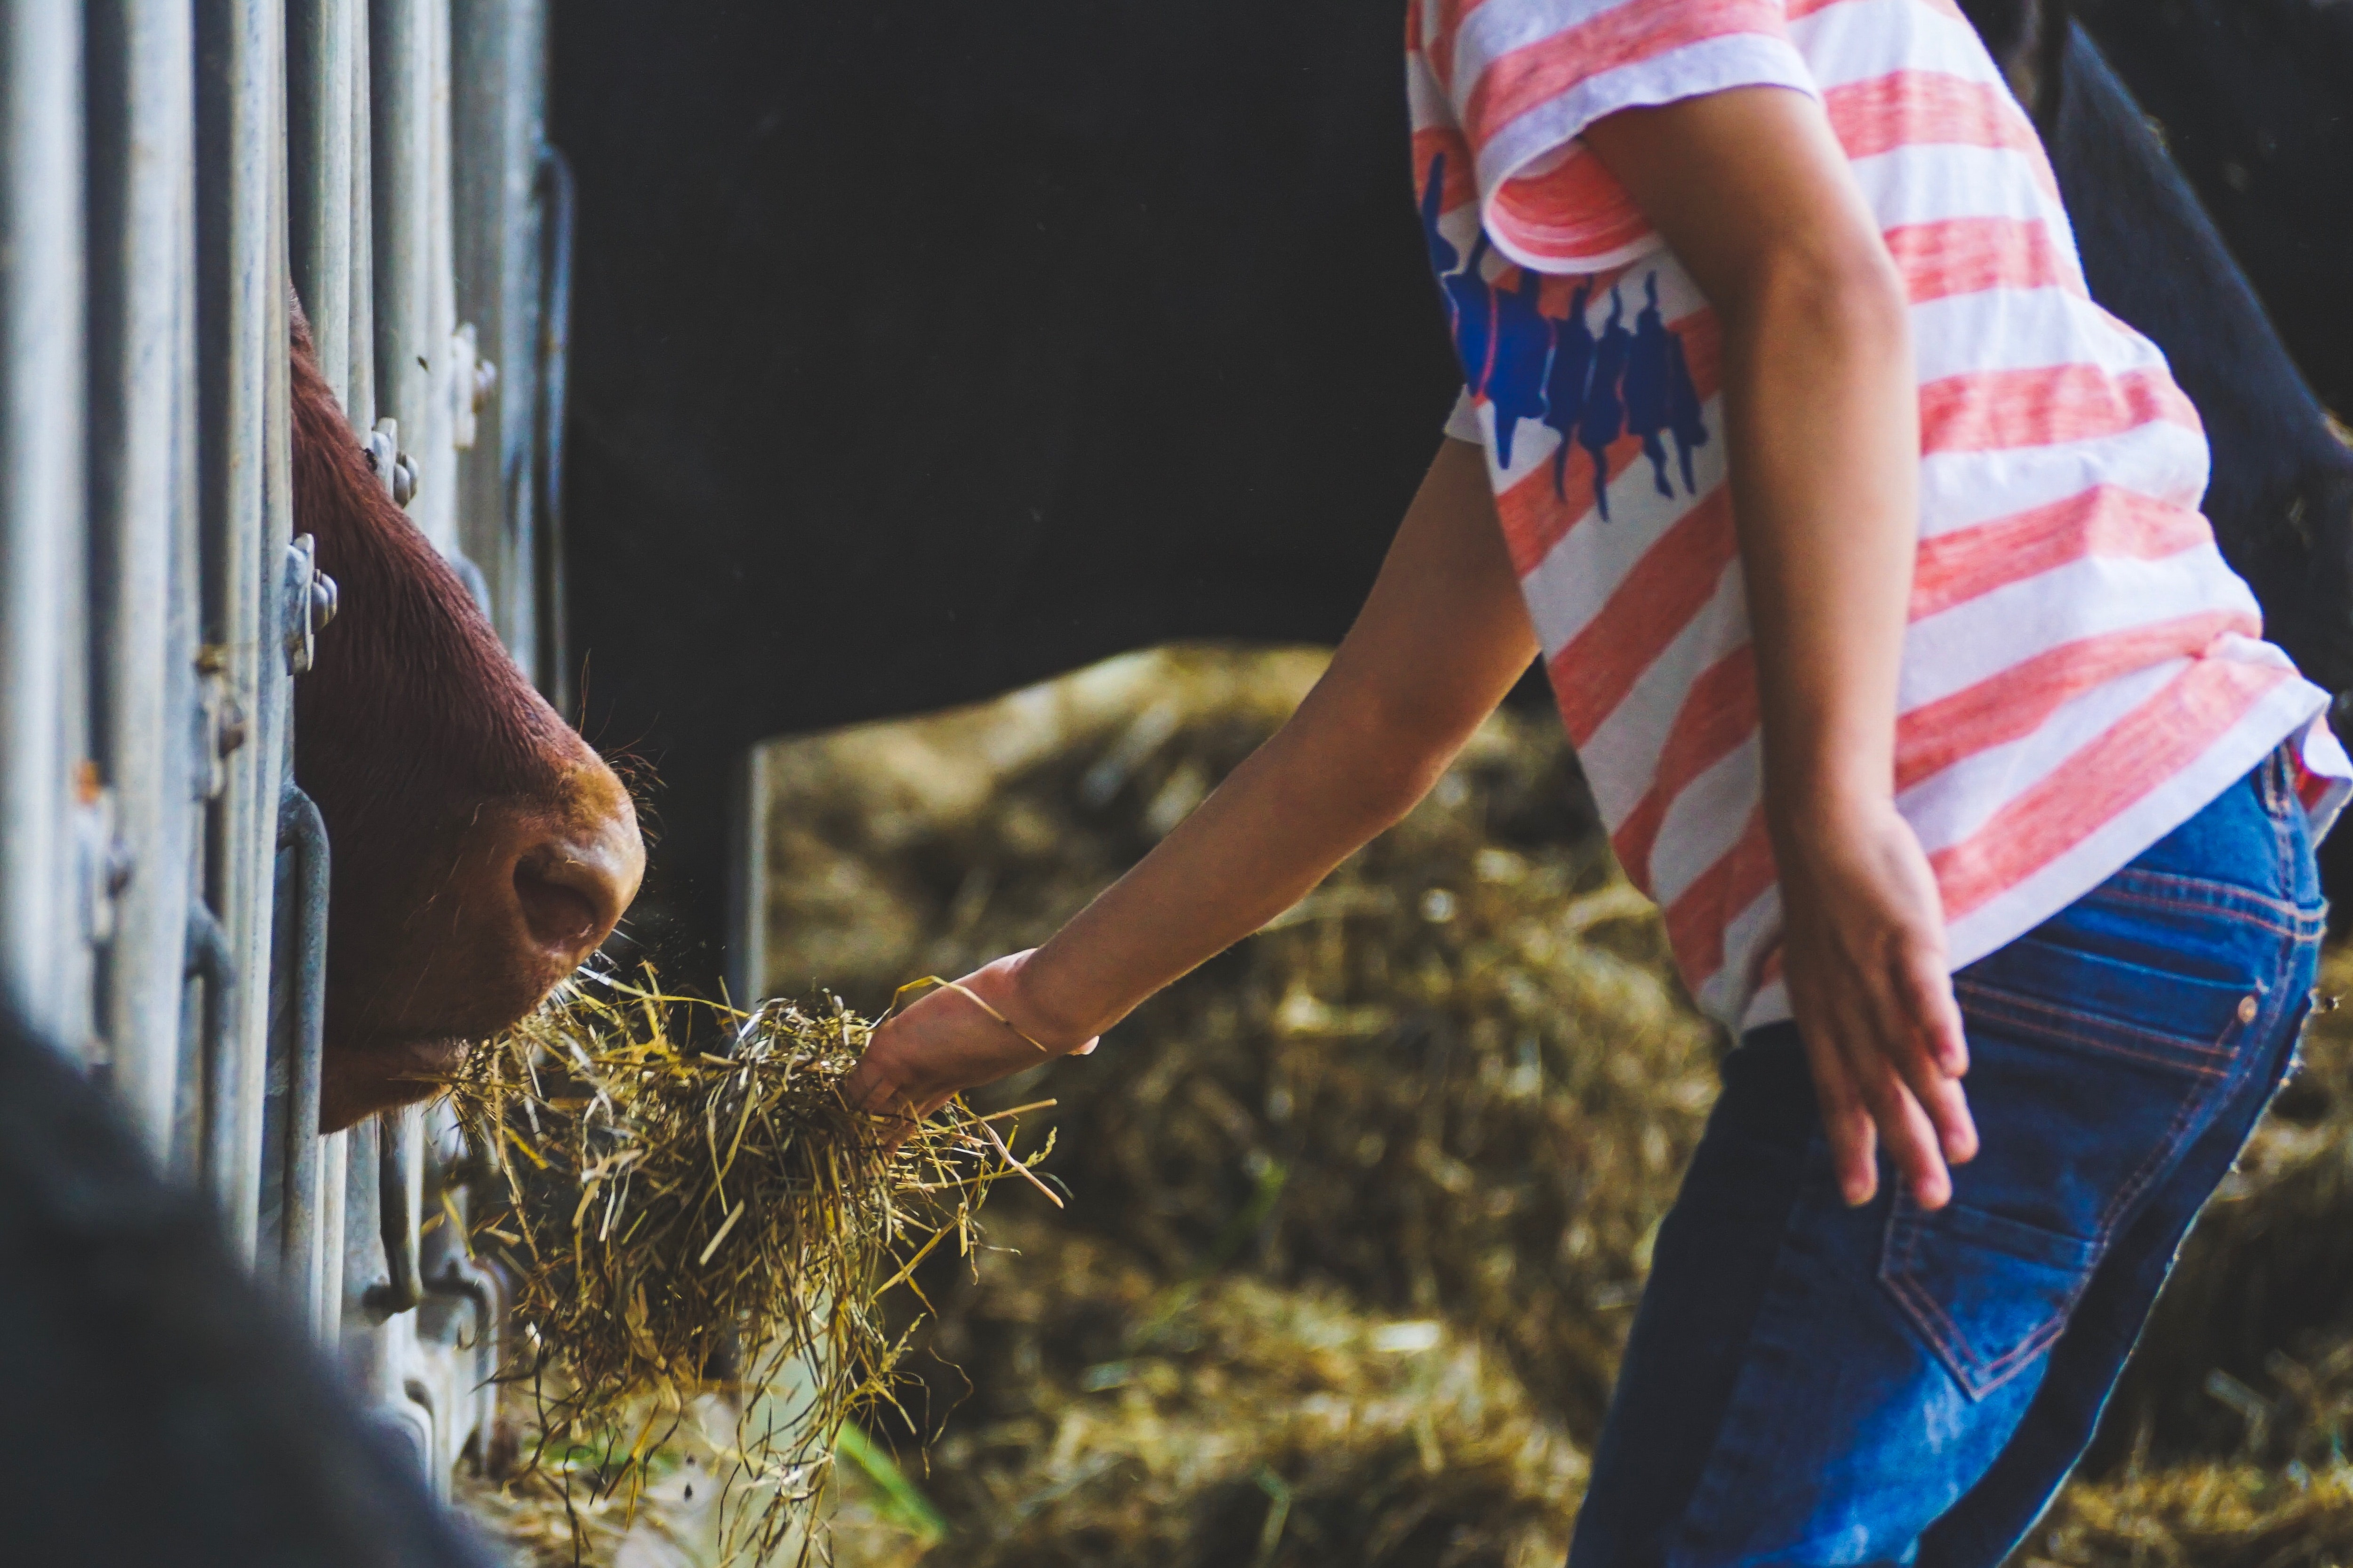
yellow, grass, tree, hand, soil, plant, photography, child